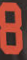
Number: 8